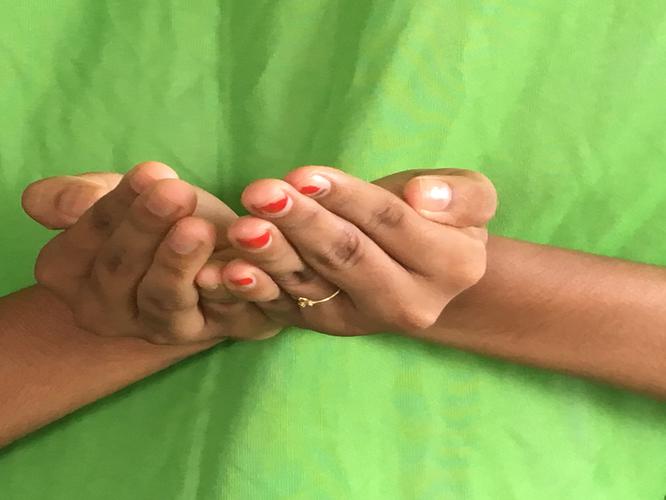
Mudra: Pushpaputa
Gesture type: double_hand